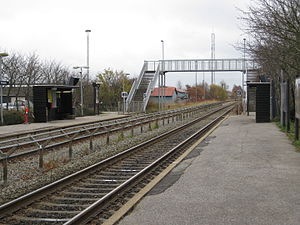
Torsøvej Station
Torsøvej Station
Torsøvej Station er en letbanestation og tidligere jernbanestation på Grenaabanen, der ligger i Risskov i Aarhus.